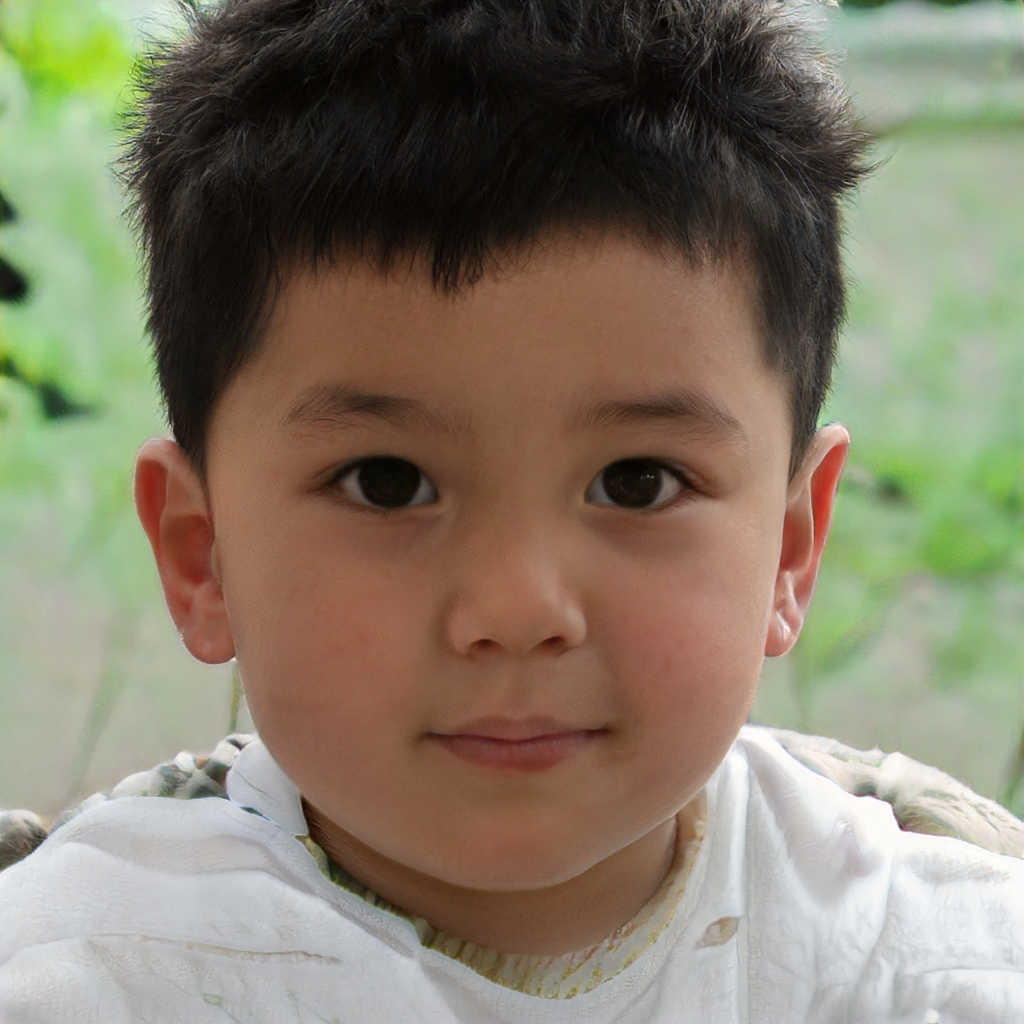
Gender: Male